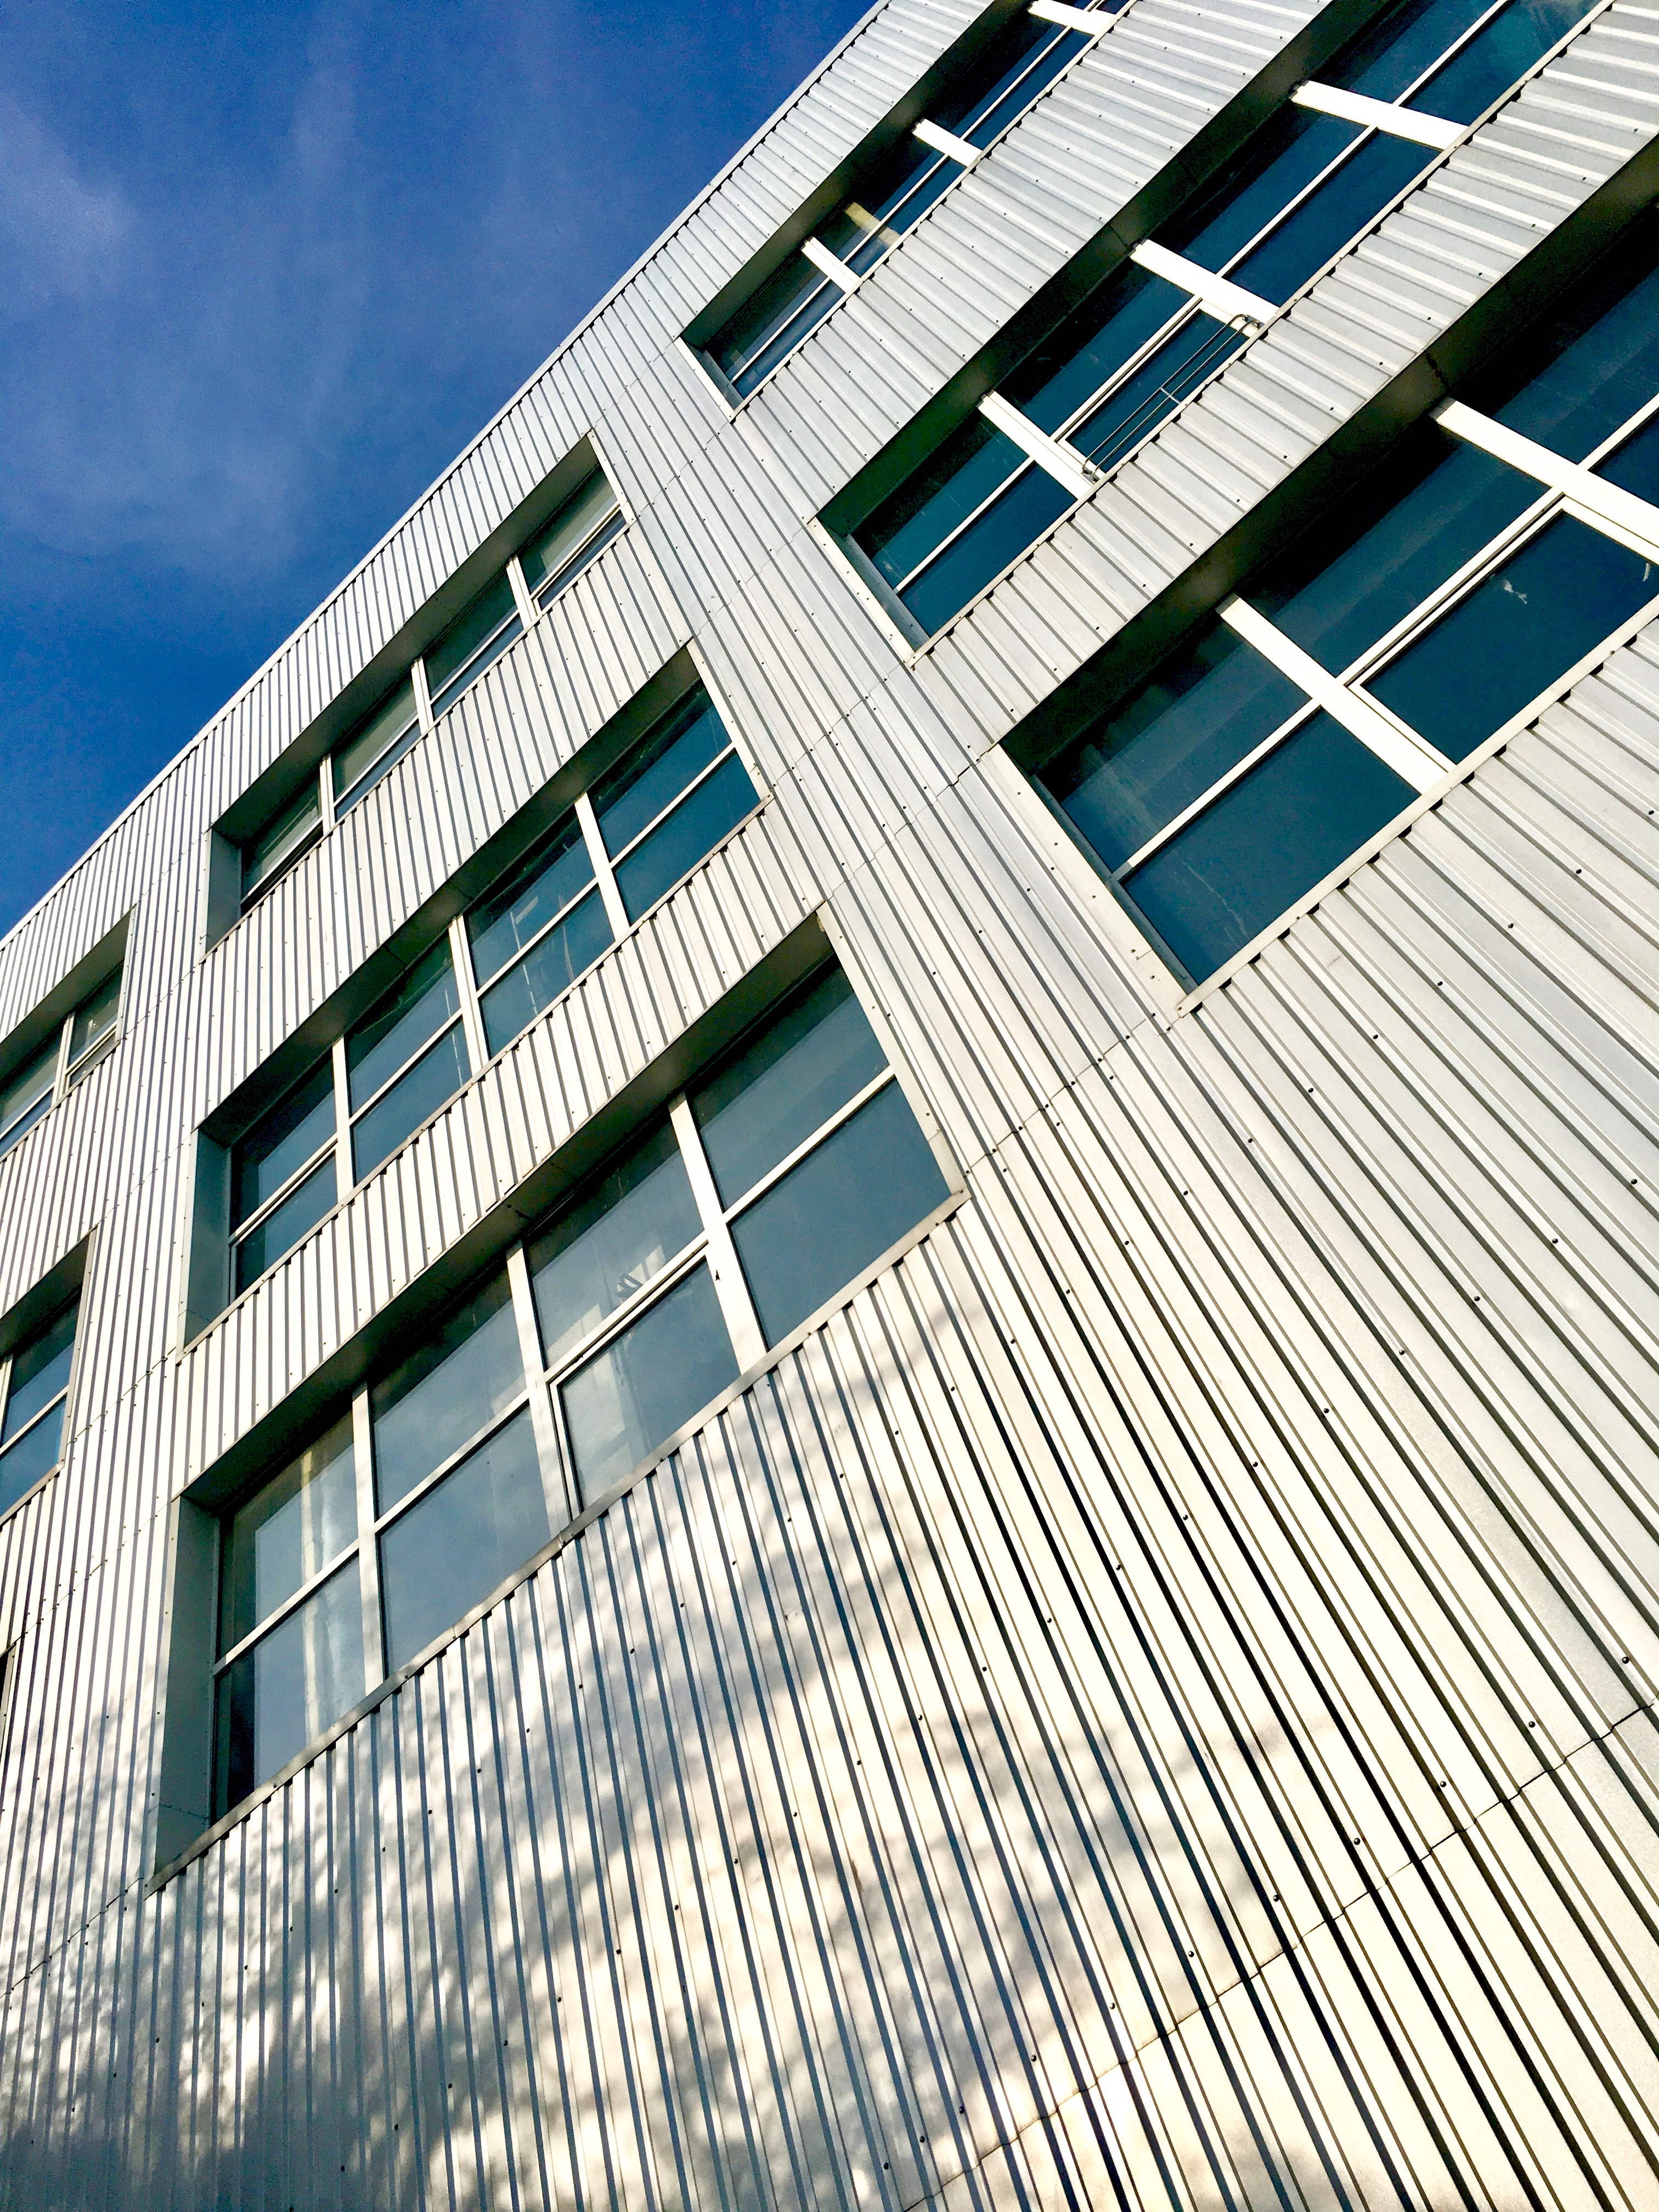
architecture, roof, building, skyscraper, line, facade, tower block, design, commercial building, headquarters, daylighting, residential area